NGC 535

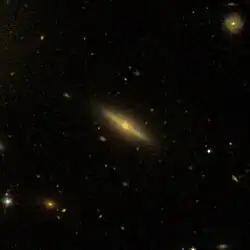
NGC 535 (SDSS DR14)

NGC 535 is a lenticular galaxy in the constellation Cetus. Its velocity with respect to the cosmic microwave background for is , which corresponds to a Hubble distance of . It has an estimated diameter of 95,000 light years. NGC 535 was discovered by German astronomer Heinrich Ludwig d'Arrest on October 31, 1864. It is a member of the Abell 194 galaxy cluster.